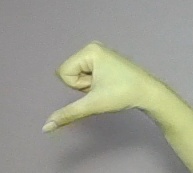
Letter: waw